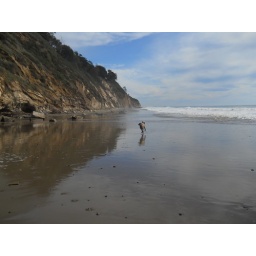
The most perfect dog beach in all California!